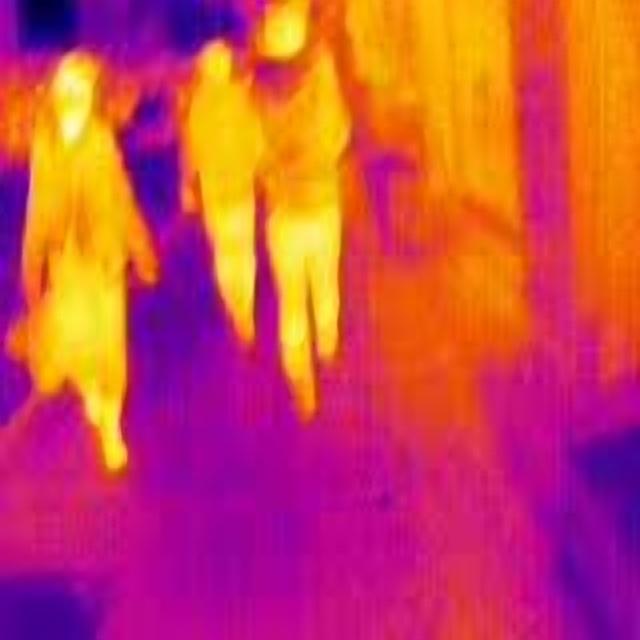
Detected objects:
label: person
label: person
label: person